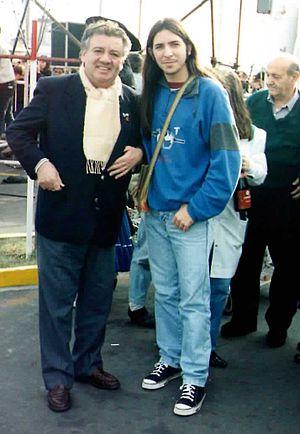
Cacho Tirao était un célèbre guitariste argentin, icône populaire depuis son "Concert spectaculaire" en 1978.